Colorado State University

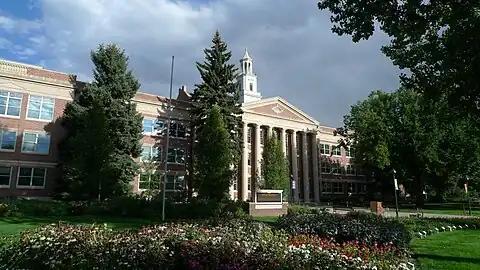
Colorado State has converted the historic Fort Collins High School building into its University Center for the Arts.

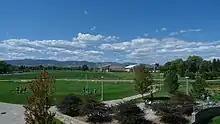
Looking west from Lory Student Center, one can see the athletic fields, the new Student Recreation Center, and the roof of Moby Arena.

Colorado State University's oldest existing building is Spruce Hall, constructed in 1881. Originally a dormitory that played a vital role in the early growth of the school's student enrollment, Spruce now houses the Division of Continuing Education and the Office of Admissions. The newest academic building on campus is the Behavioral Science building, which was completed in summer 2010. Other recent projects include the 2006 Transit Center addition to the north end of Lory Student Center (certified LEED Gold), an expansion of the Student Recreation Center, and the new Computer Science Building, completed in 2008.